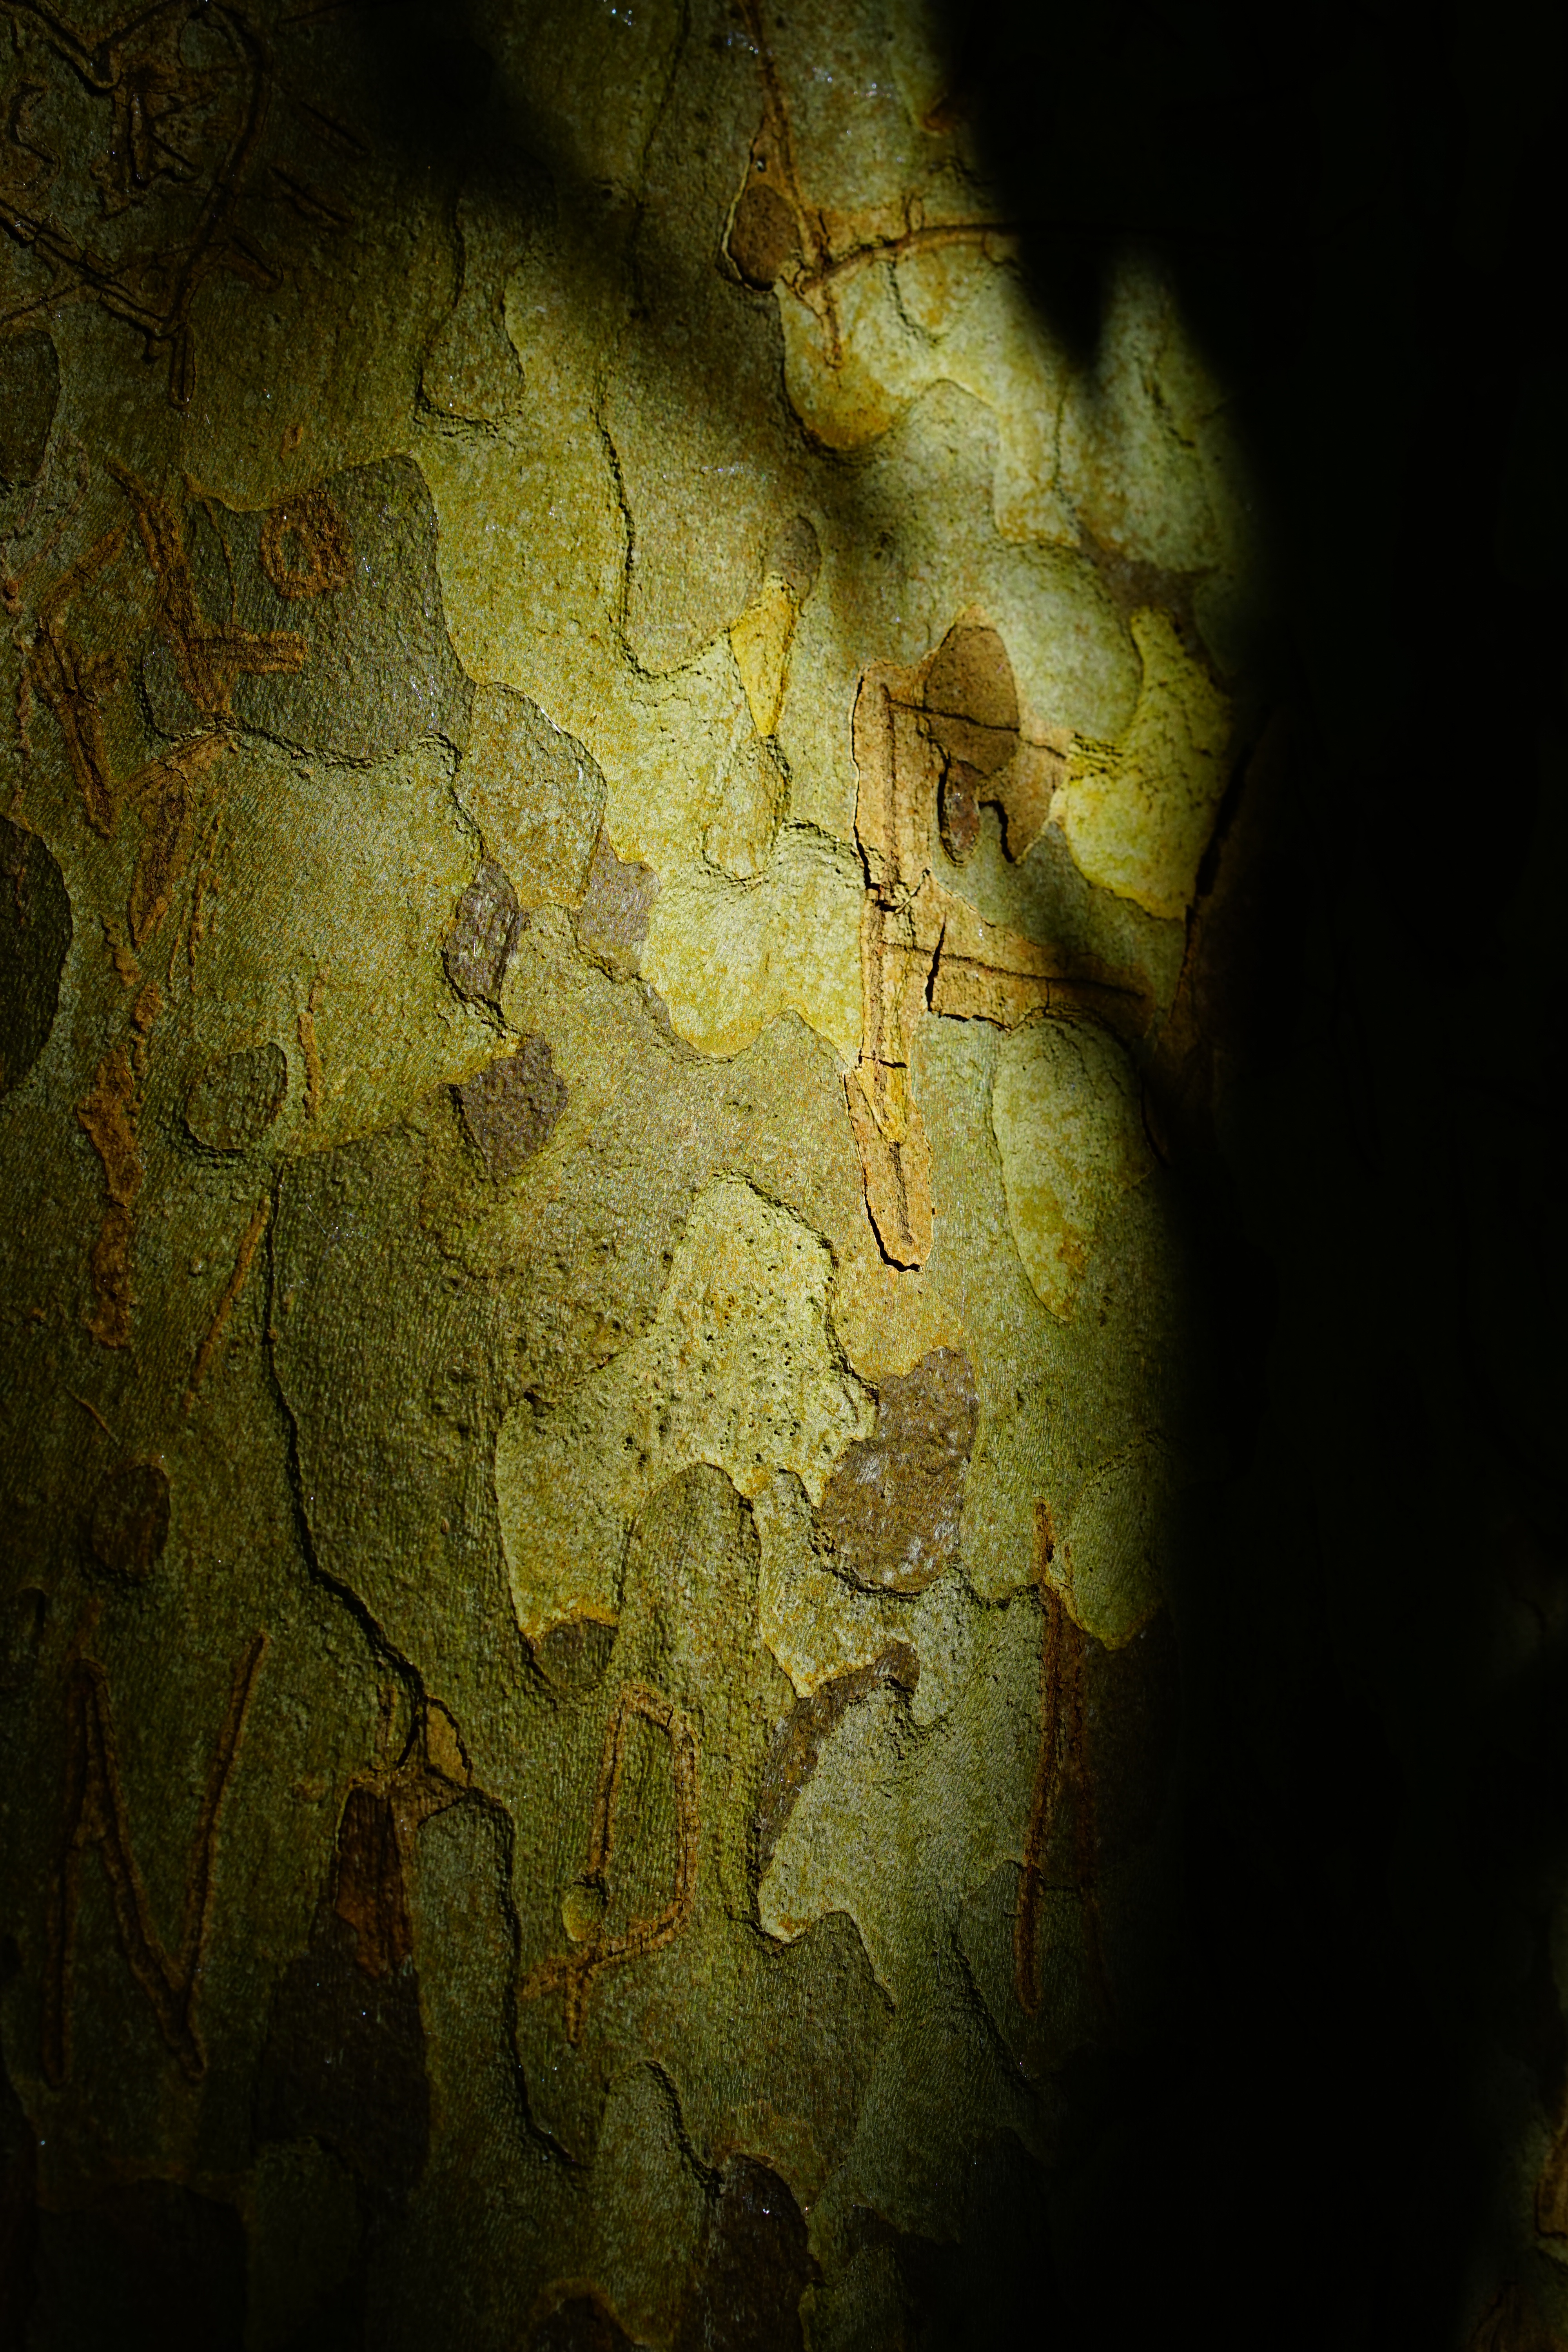
tree, plant, sunlight, texture, leaf, bark, plane, formation, cave, green, darkness, yellow, tribe, light and shadow, macro photography, shadow play